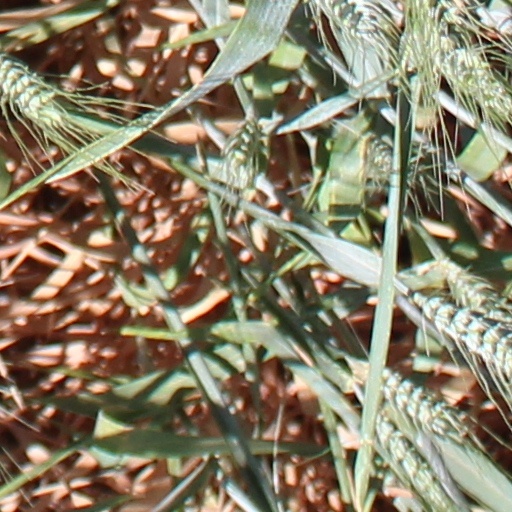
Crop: wheat